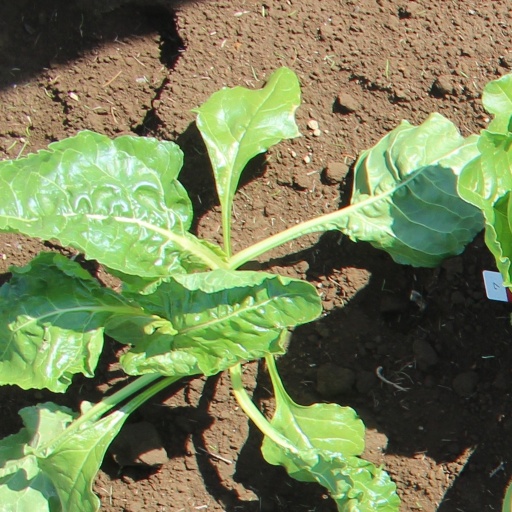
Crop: sugar beet